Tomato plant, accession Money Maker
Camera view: vertical (180 deg); turntable rotation: 330 degrees
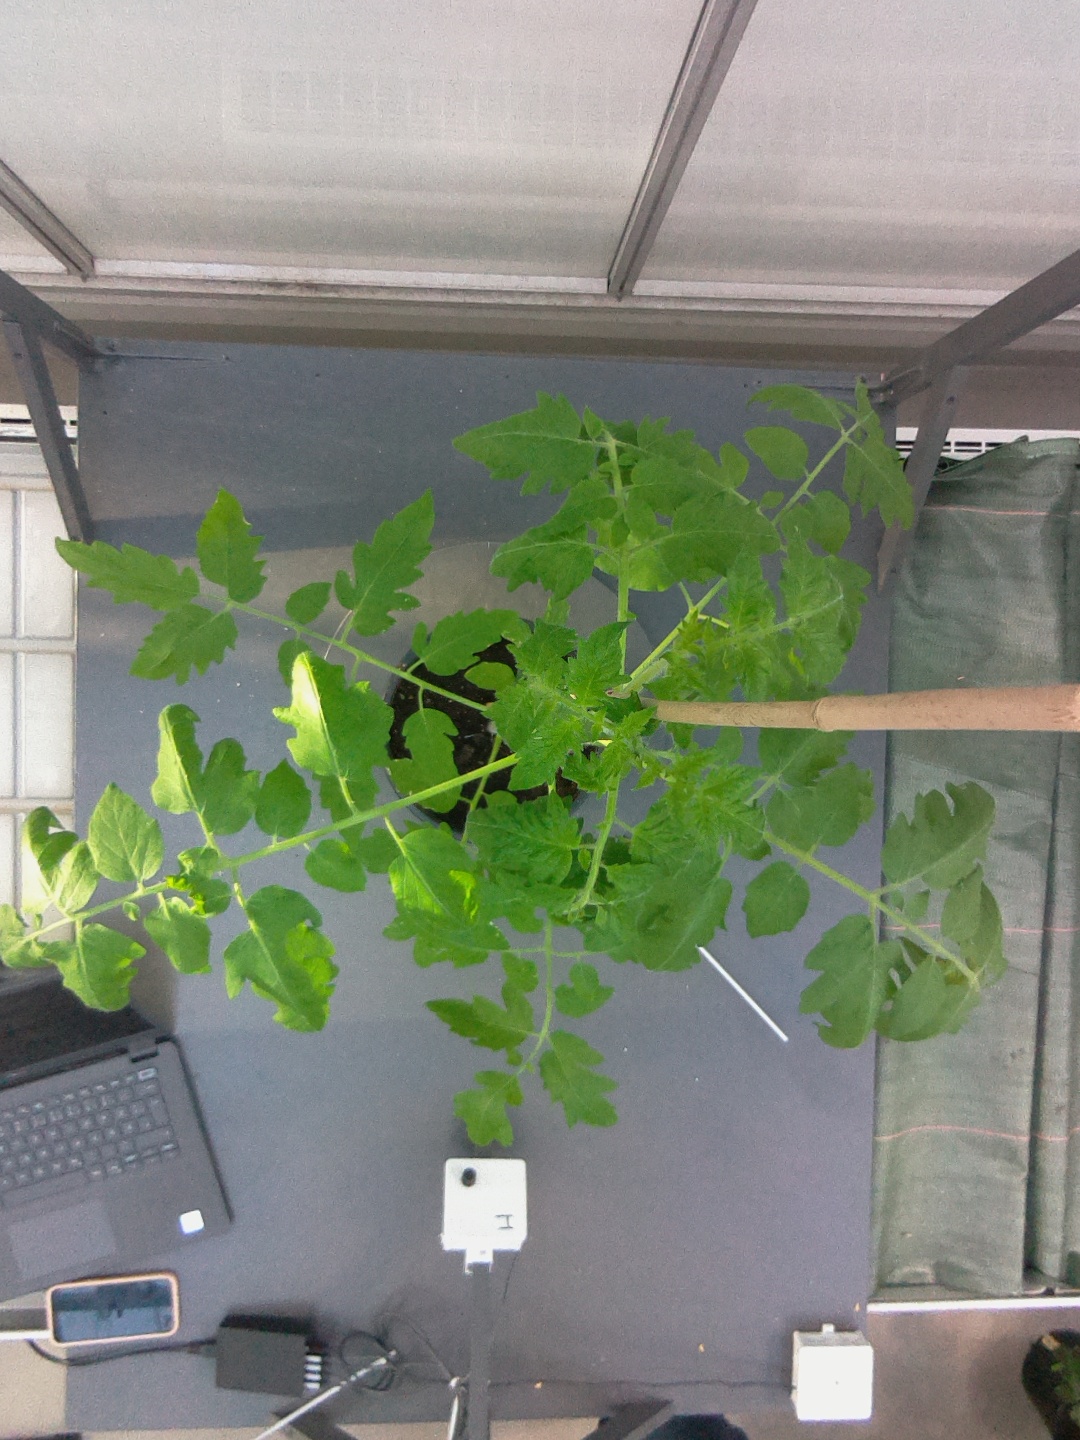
BBCH growth stage 17: 14 of true leaves visible